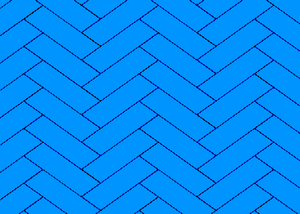
Sildebensmønster
Diagonal parallelogram sildebensmønster.
Et sildebensmønster er et mønster, hvori fx fliser er lagt. Det er lagt således, at ingen fliser ligger helt parallelt med hinanden. Hvis man lægger et sildebensmønster med fliser, skulle det færdige resultat gerne minde om måden, hvorpå knoglerne sidder på en sild eller en anden lignende fisk.